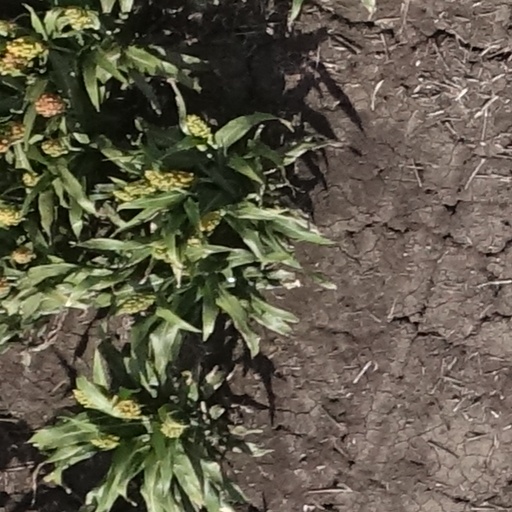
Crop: sorghum